True Heaven

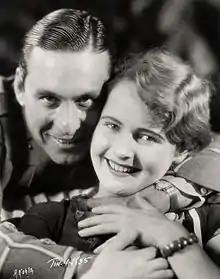
Still with George O'Brien and Lois Moran

True Heaven is a 1929 American Synchronized sound drama film directed by James Tinling, written by Malcolm Stuart Boylan and Dwight Cummins, and starring George O'Brien, Lois Moran, Phillips Smalley, Oscar Apfel, Duke Martin, and André Cheron. While the film has no audible dialog, it was released with a synchronized musical score with sound effects using the sound-on-film Movietone process. It was released on February 17, 1929, by Fox Film Corporation.